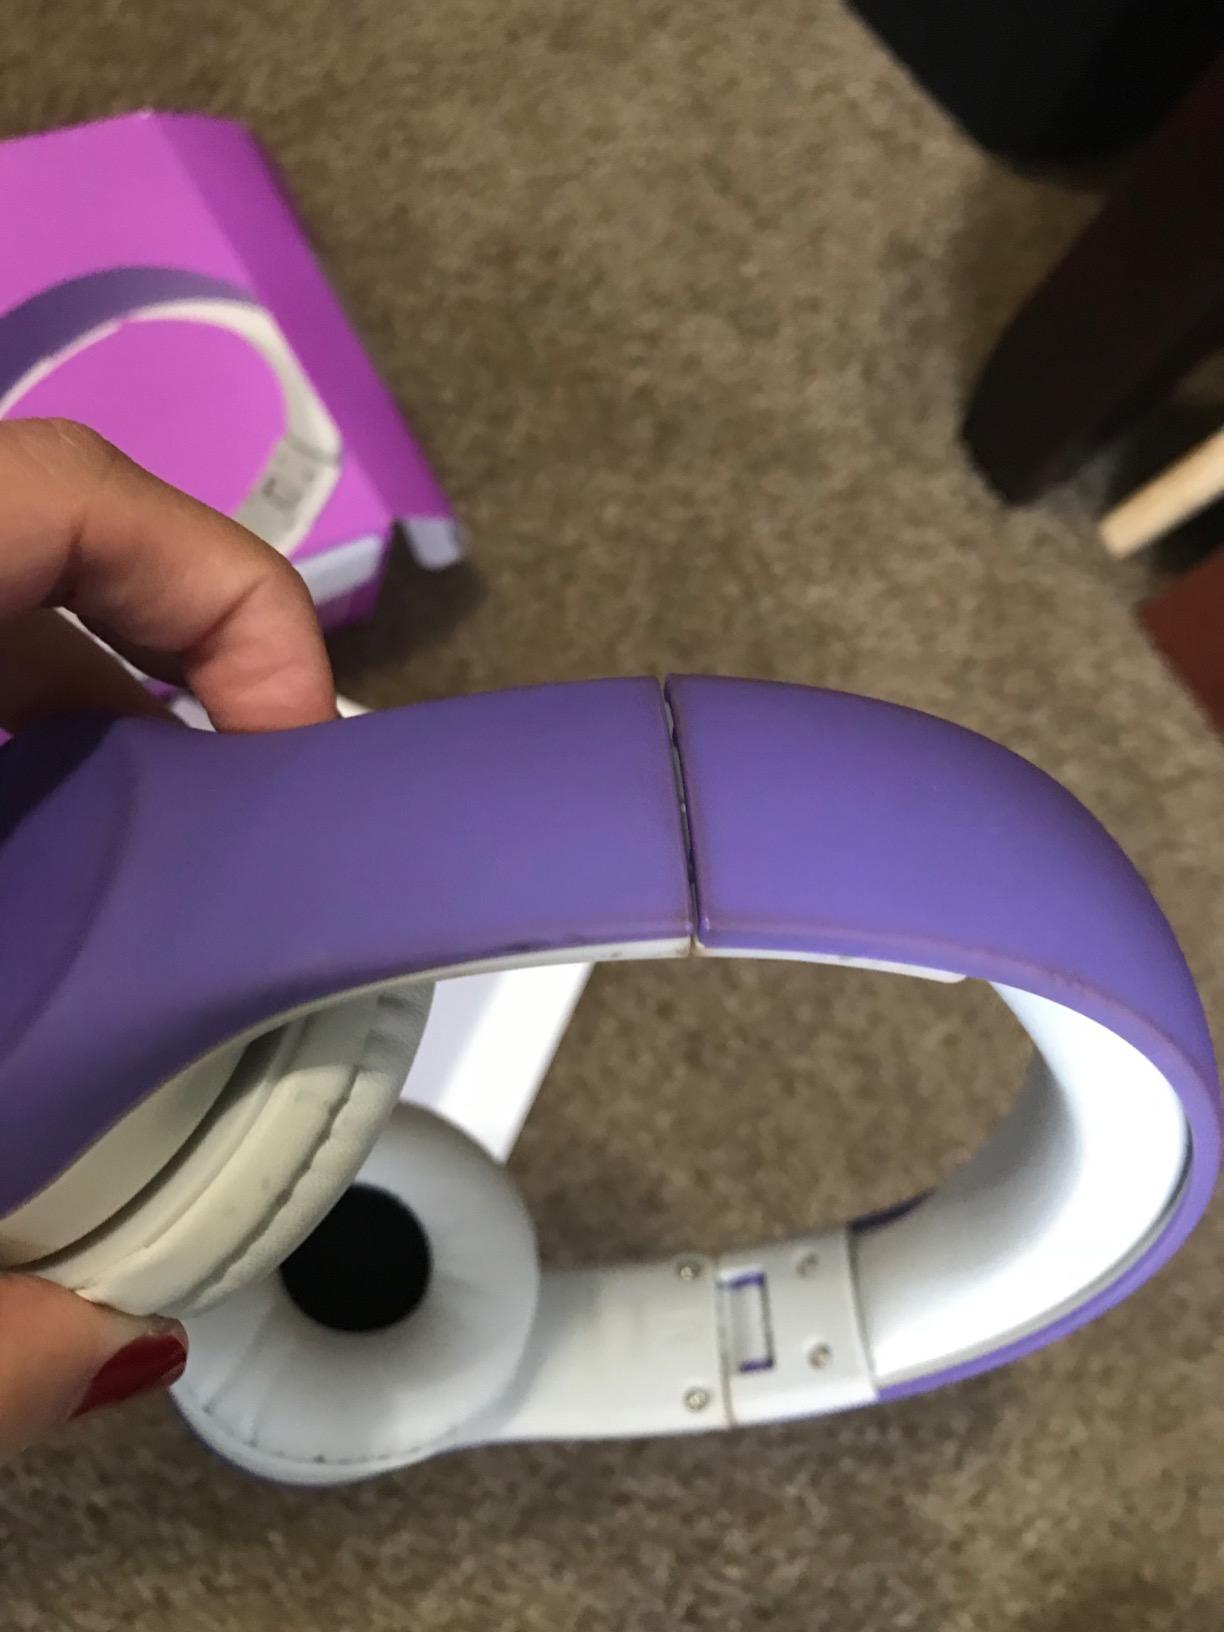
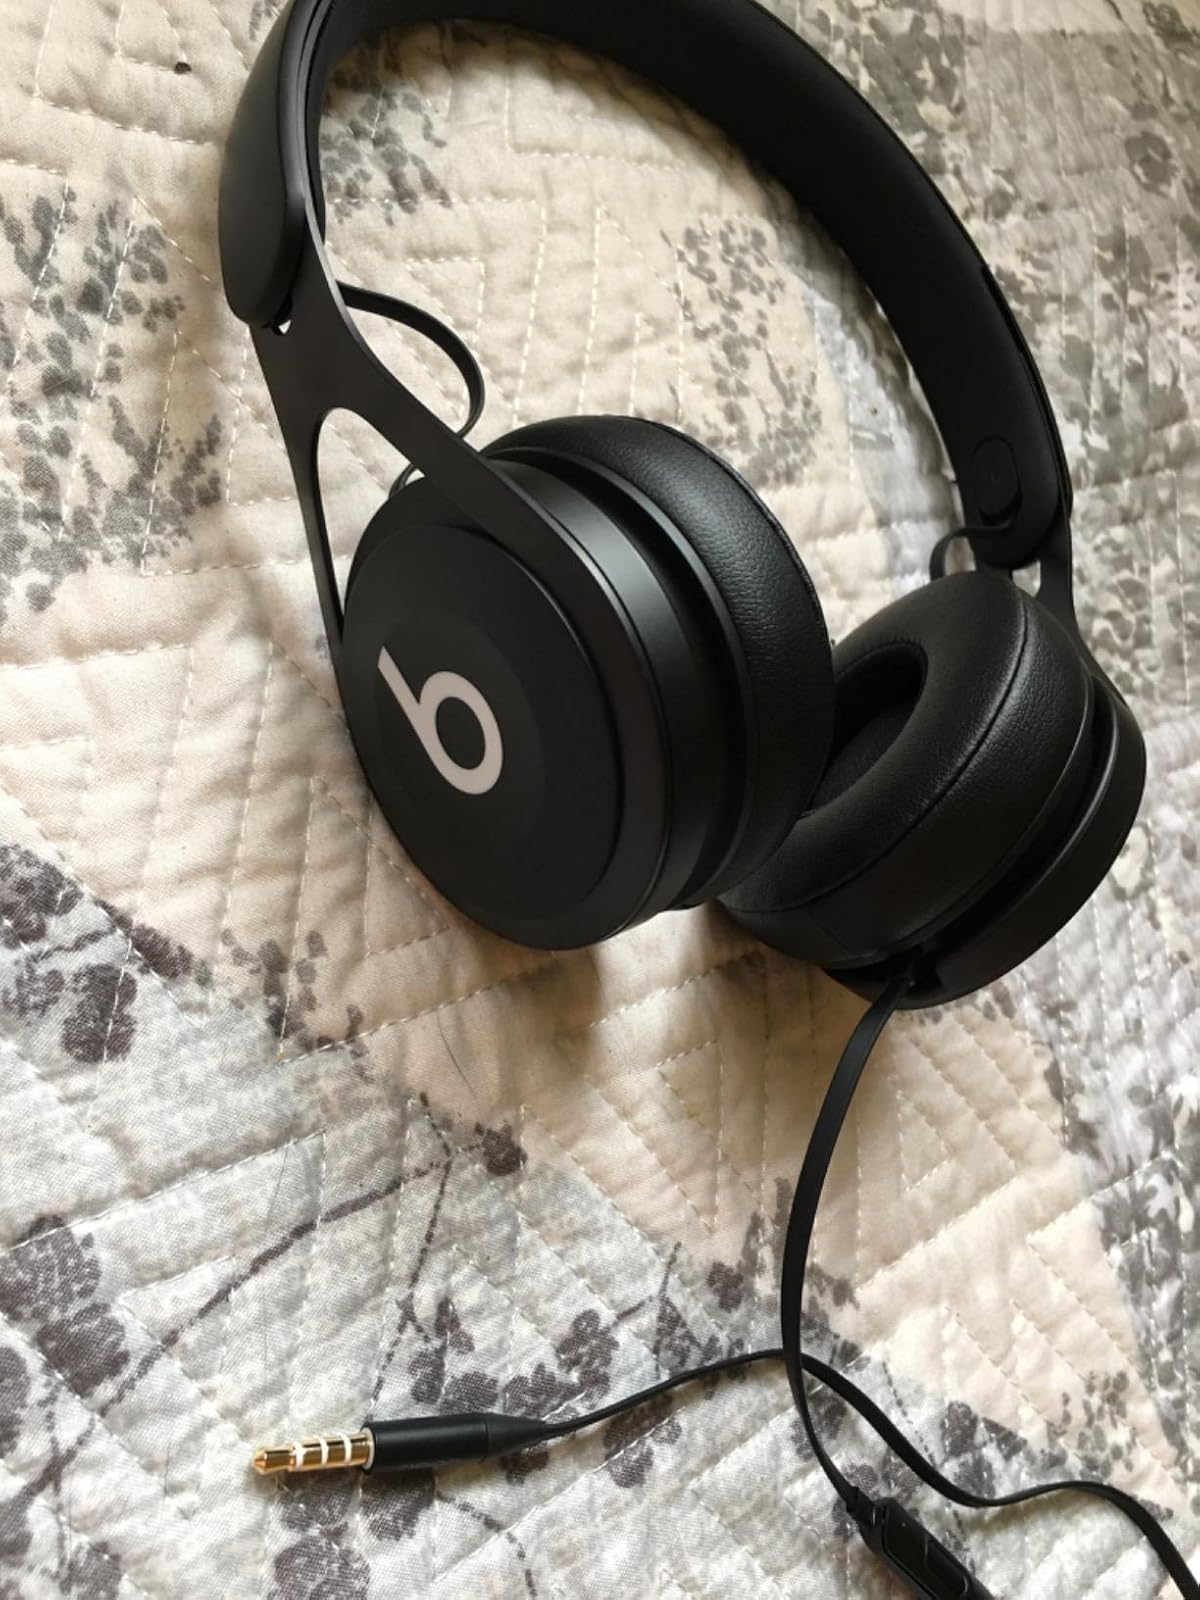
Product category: headphones
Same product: no